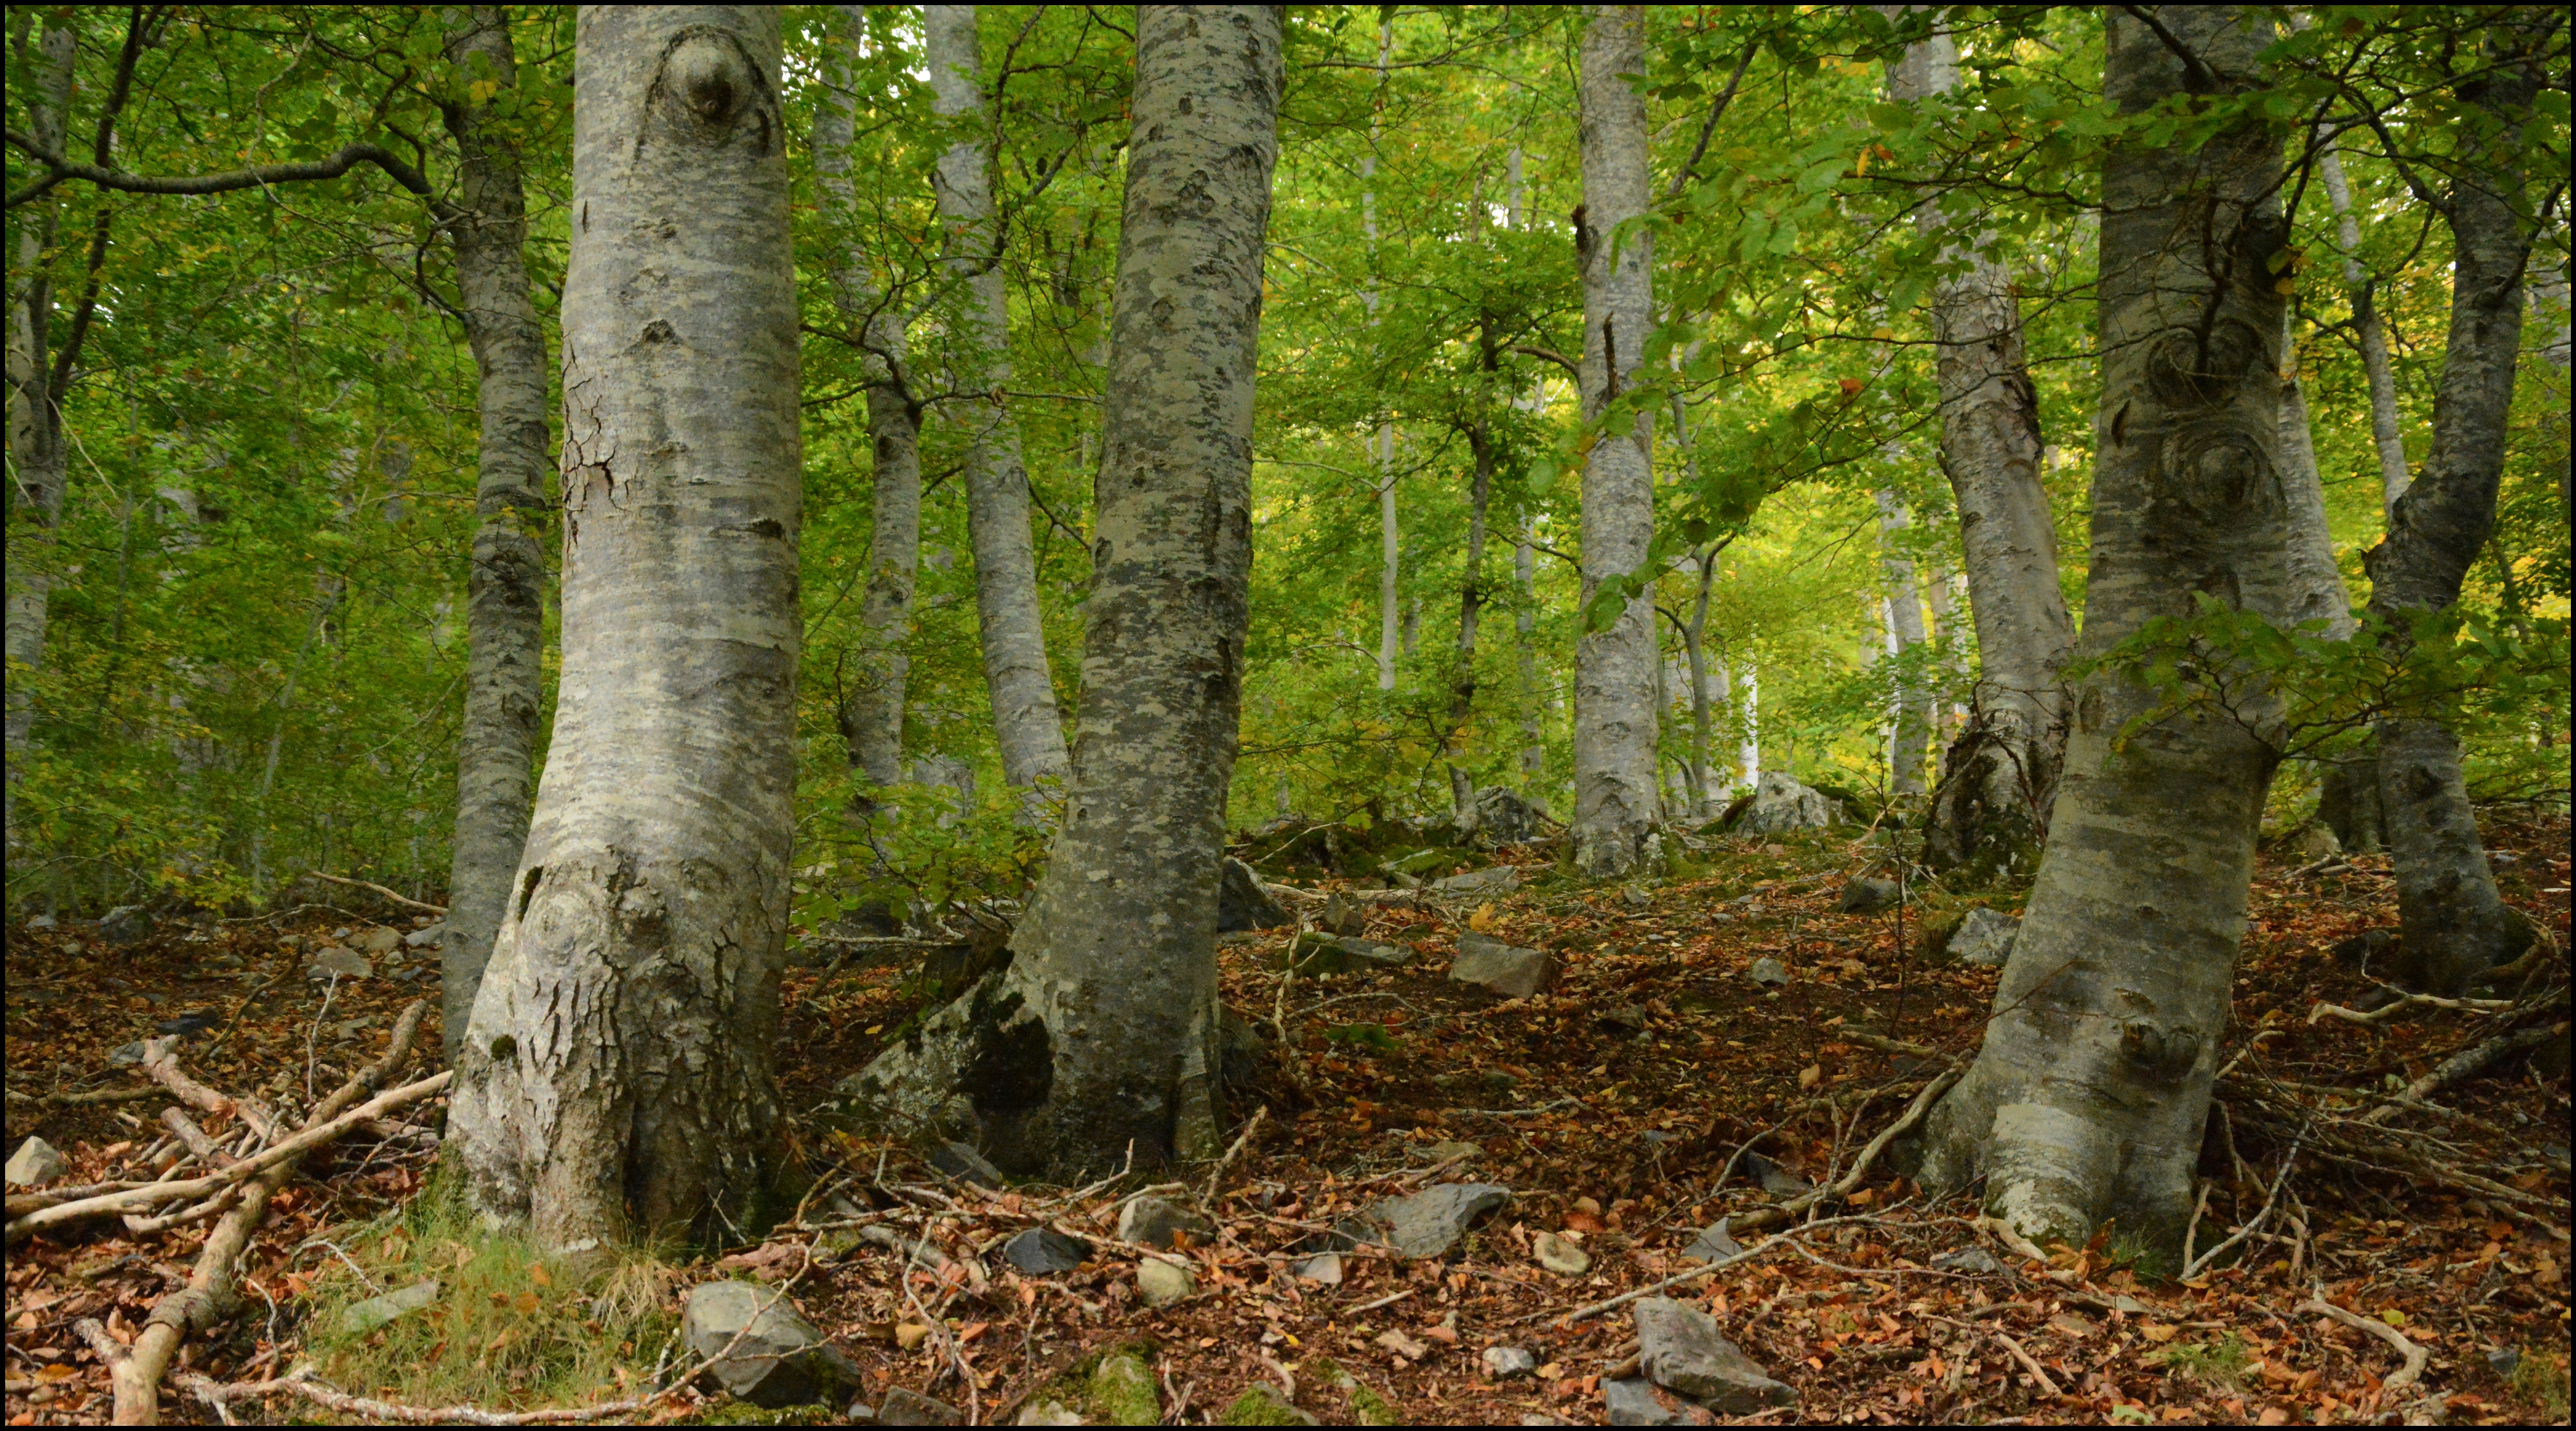
tree, forest, plant, trunk, birch, autumn, spruce, deciduous, grove, woodland, habitat, ecosystem, flowering plant, biome, old growth forest, natural environment, woody plant, temperate broadleaf and mixed forest, temperate coniferous forest, land plant